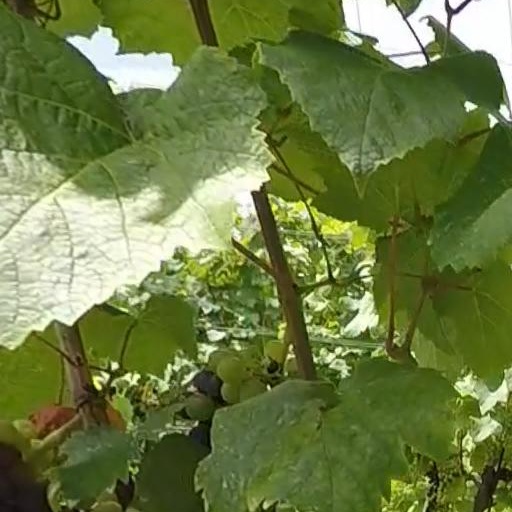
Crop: grape